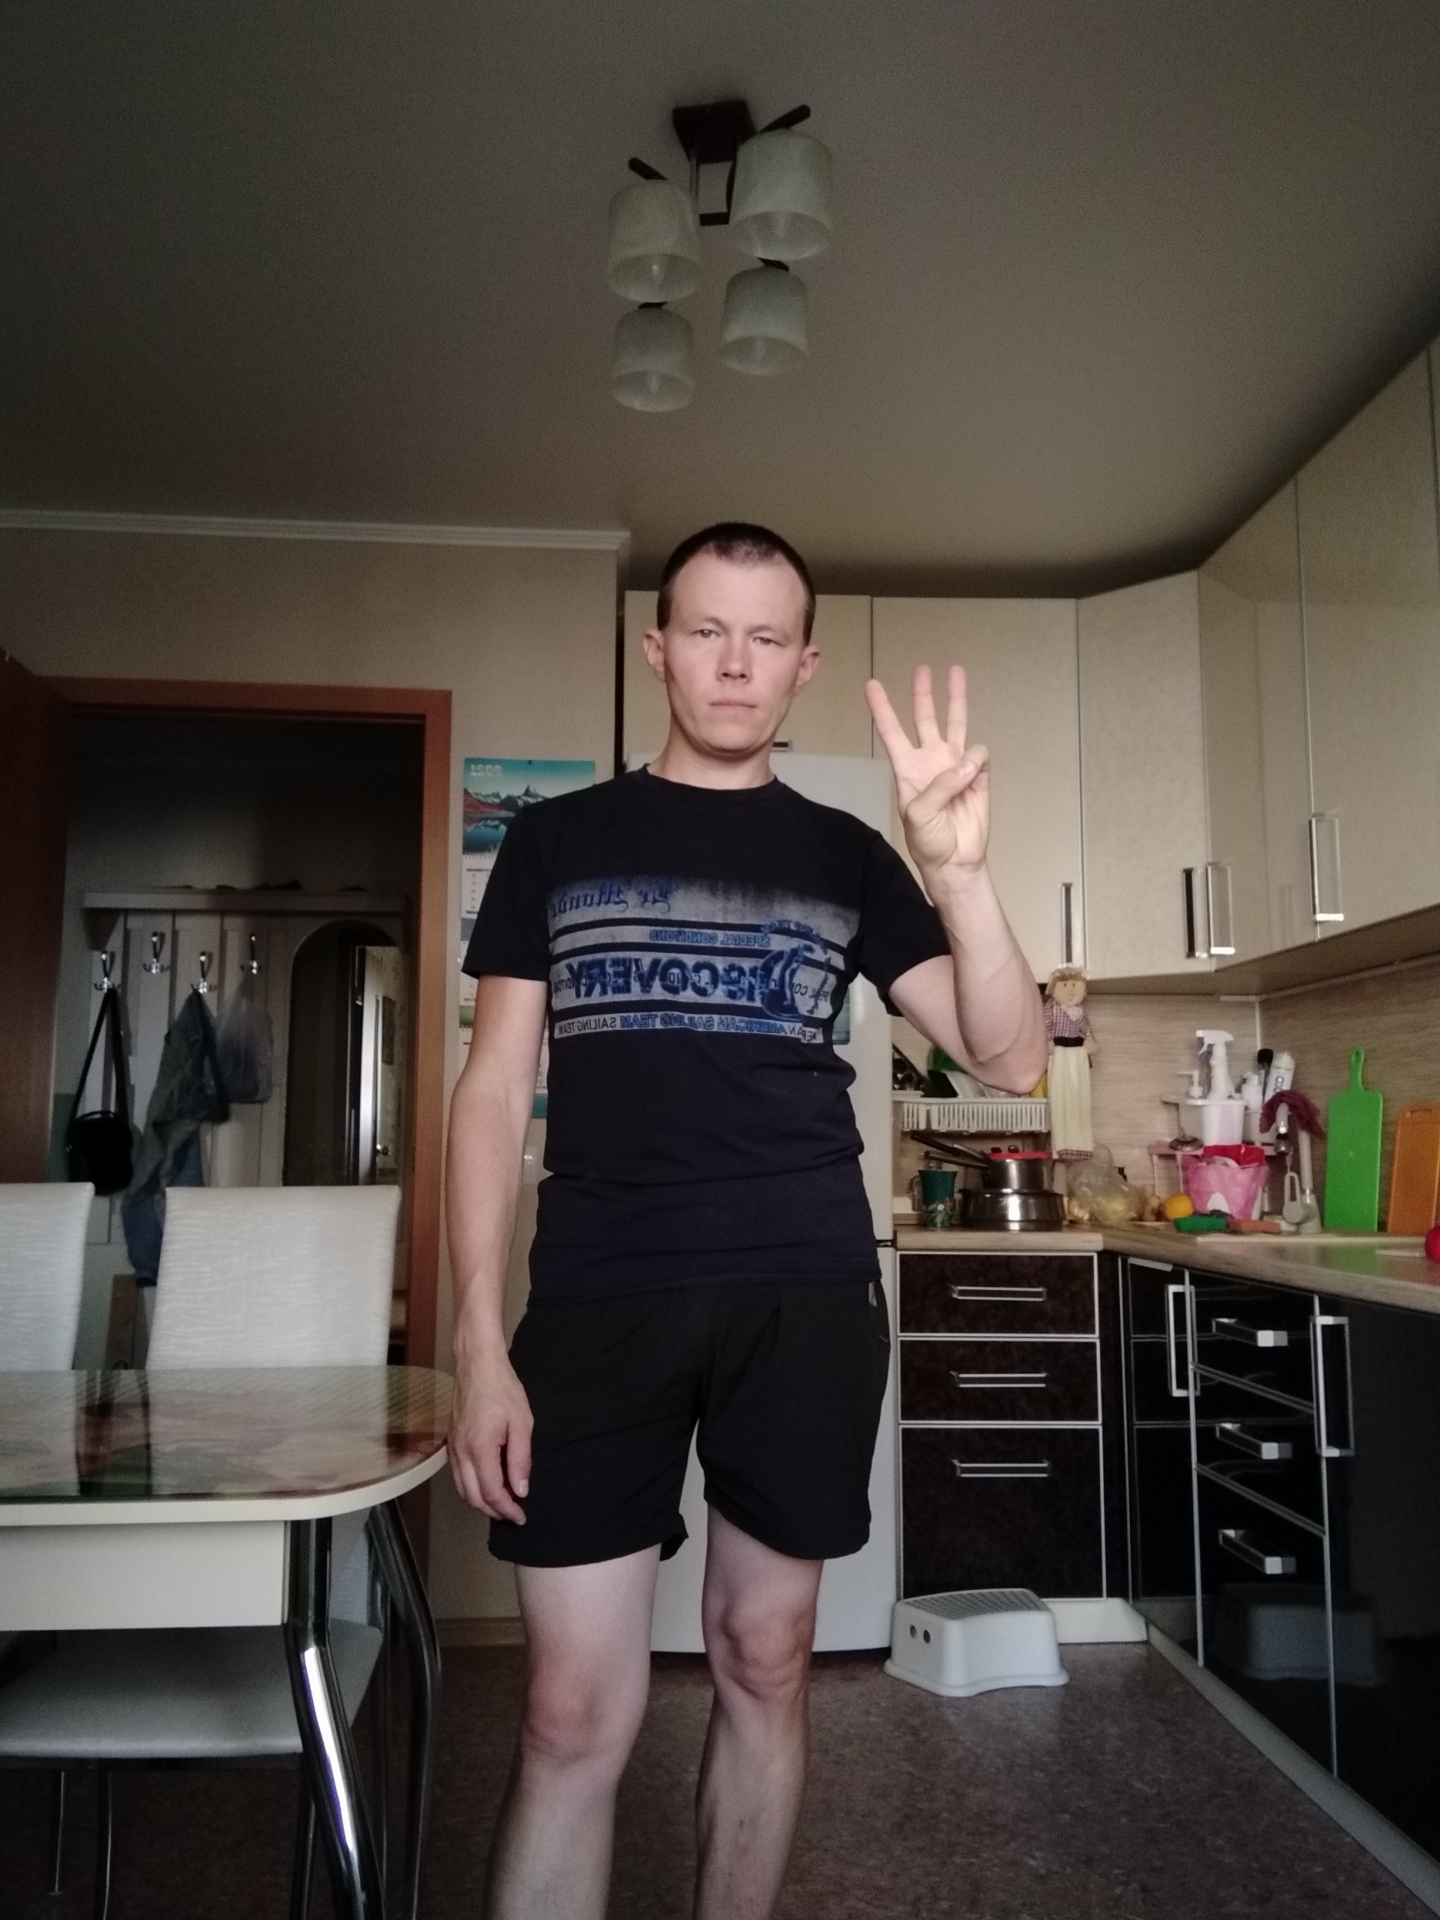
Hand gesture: three